BEML

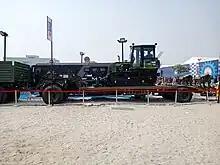
BEML BD50 bulldozer loaded on a BEML 20T trailer displayed at defense expo 2020 in Lucknow.

BEML manufactures DRDO designed HMV, Arjun ARRV, Mobile Standby Command Post Vehicle (MSCPV)